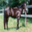
Label: horse